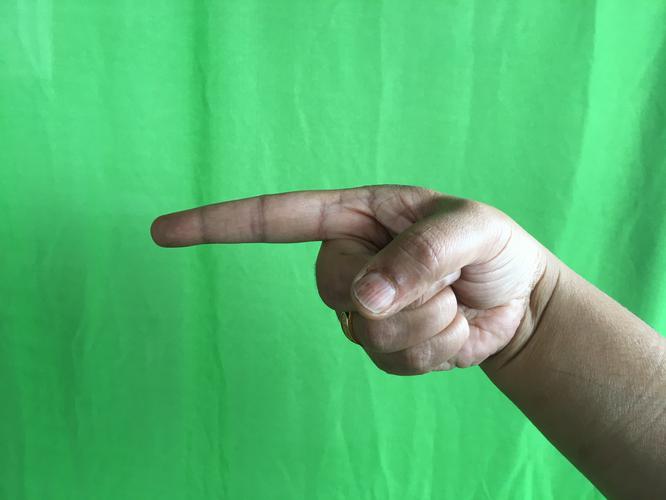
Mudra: Suchi
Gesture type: single_hand